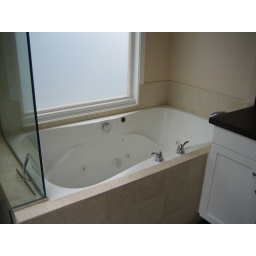
very deep tub in master bath. large window with frosted glass.